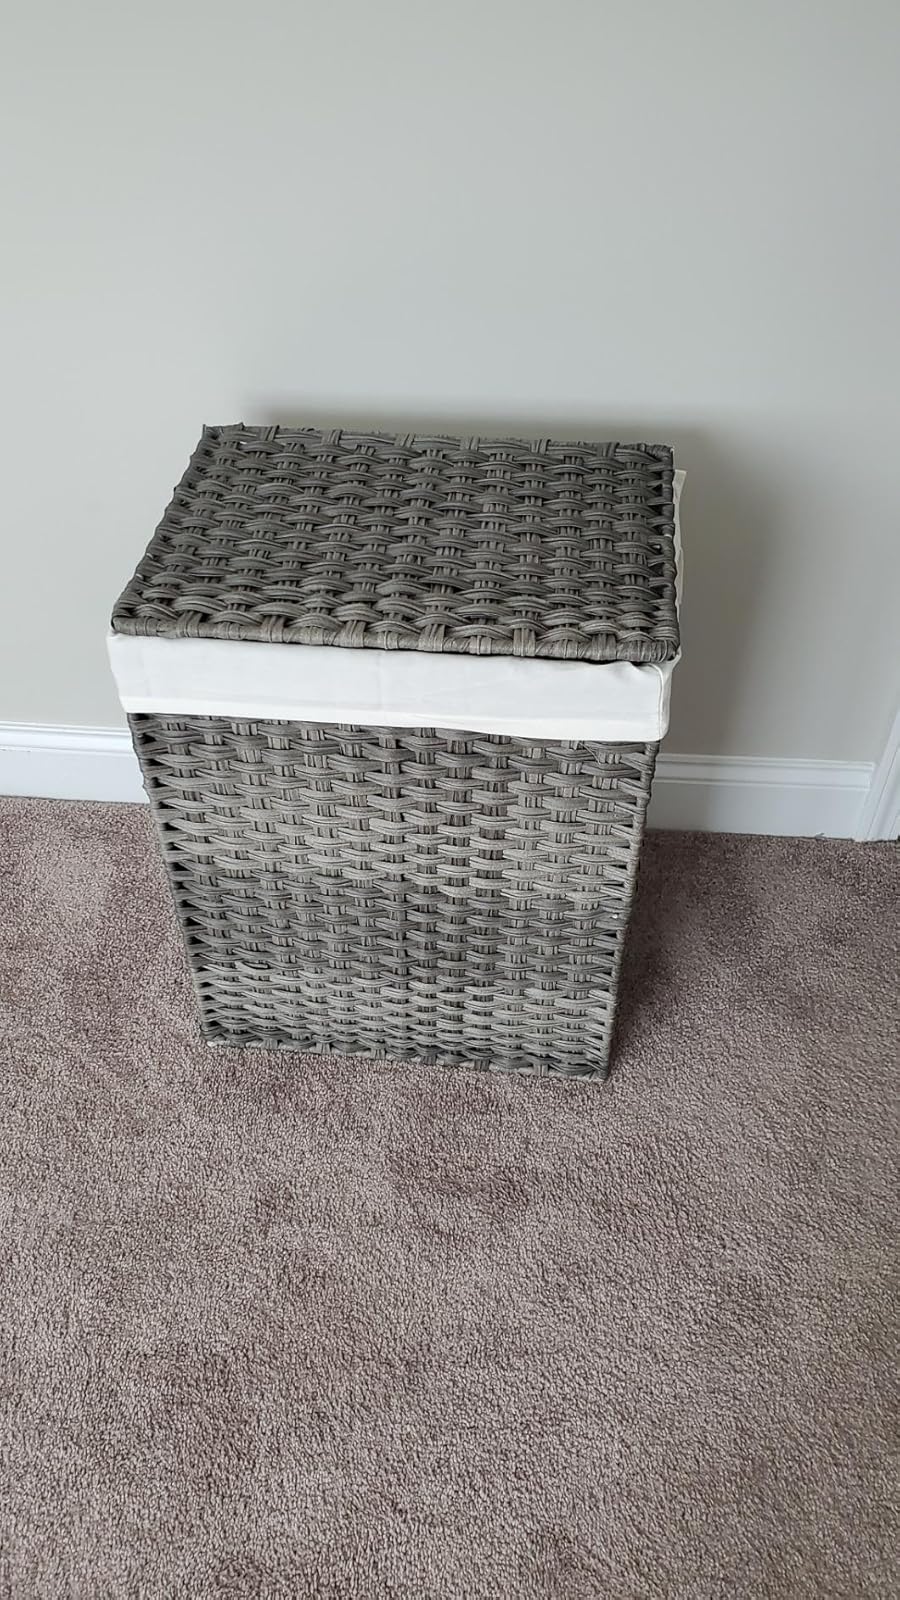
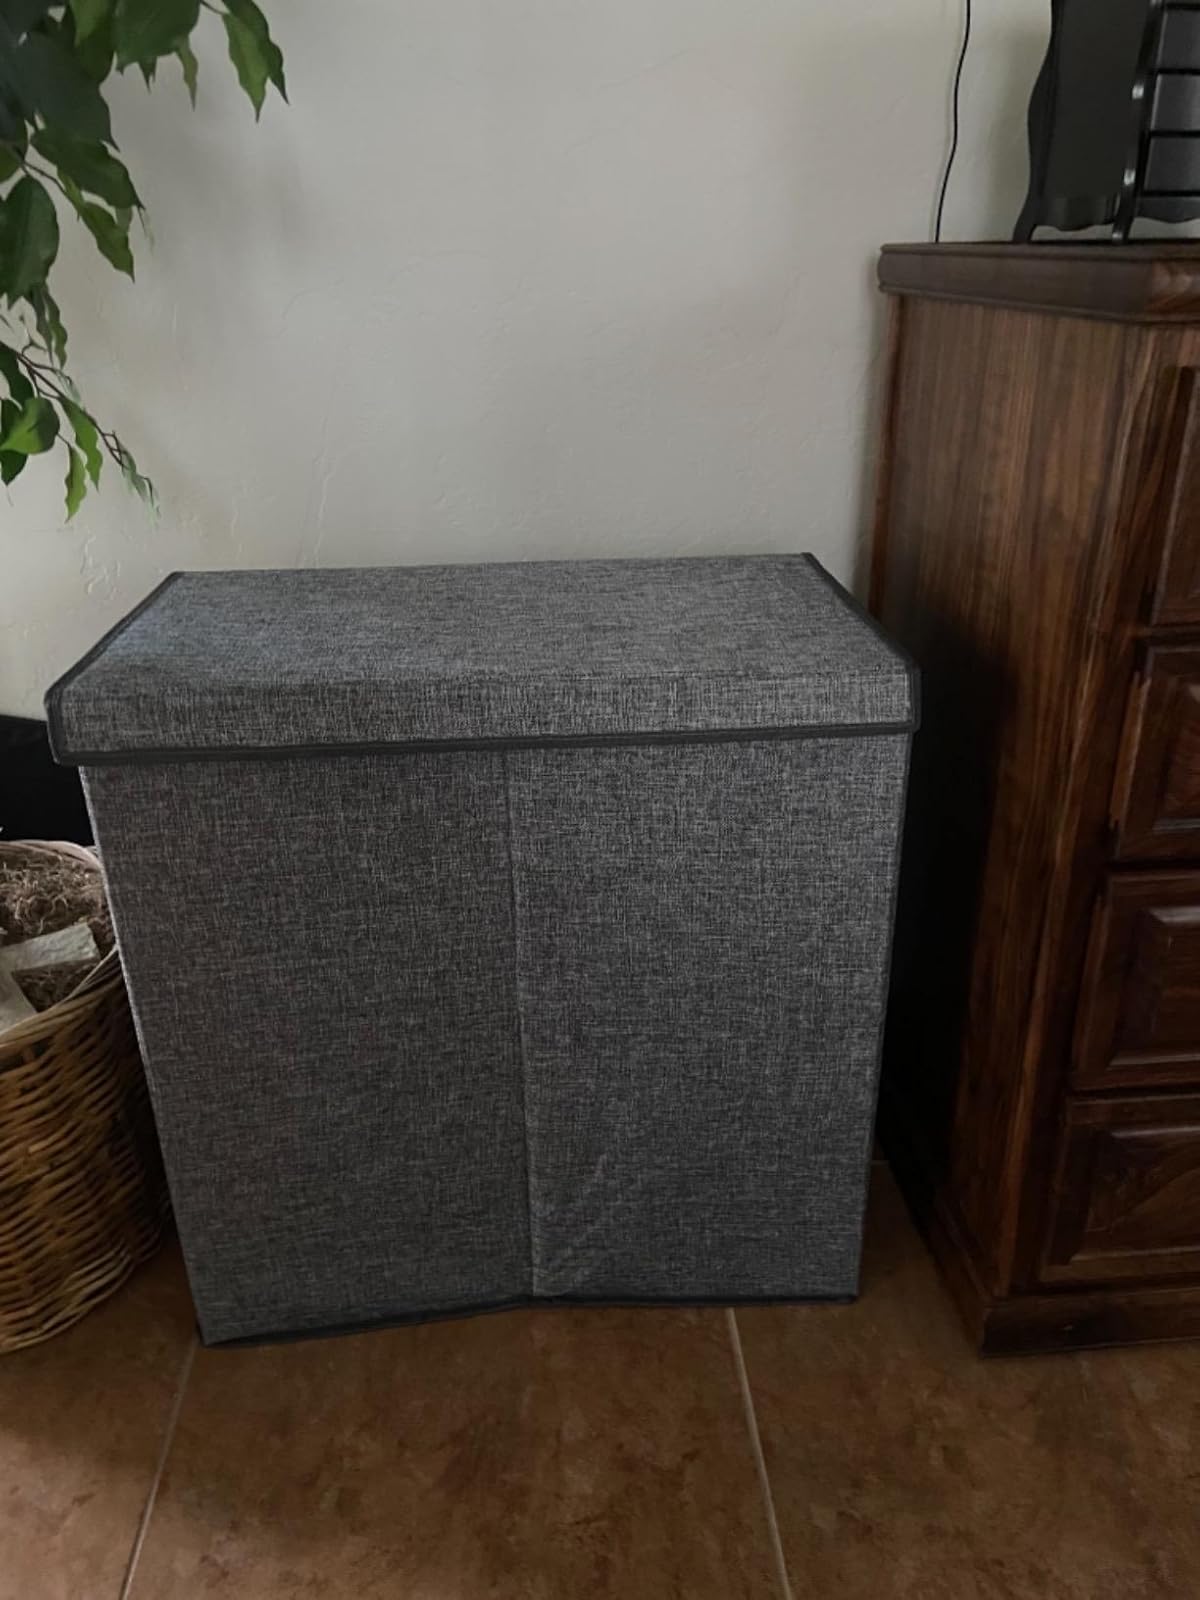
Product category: items_hamper
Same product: no